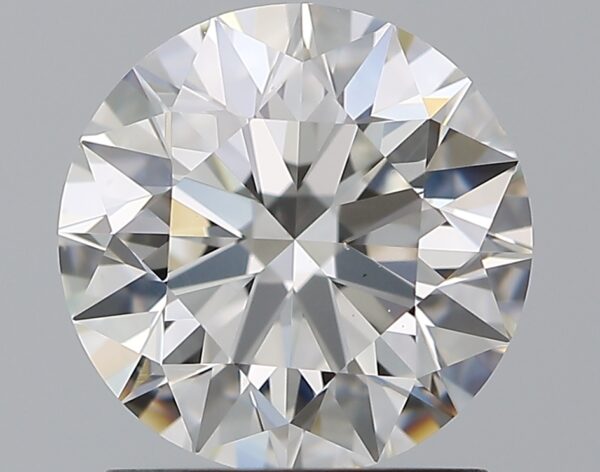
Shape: round
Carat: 1.5
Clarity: VS2
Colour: G
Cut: EX
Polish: EX
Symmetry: EX
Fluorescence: N
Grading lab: GIA
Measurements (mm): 7.26 x 7.3 x 4.57